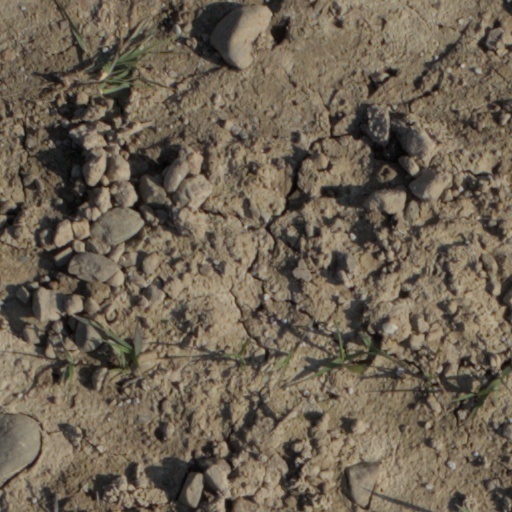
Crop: wheat